Donggi Cona

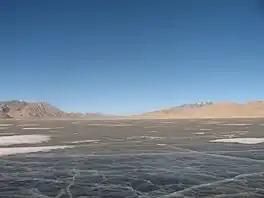
Lake Donggi Cona with ice cover

Lake Donggi Cona (also Donggei Cuona or Dongxi Co) is a freshwater lake located 4090 m above sea level at the northeastern Tibetan Plateau.